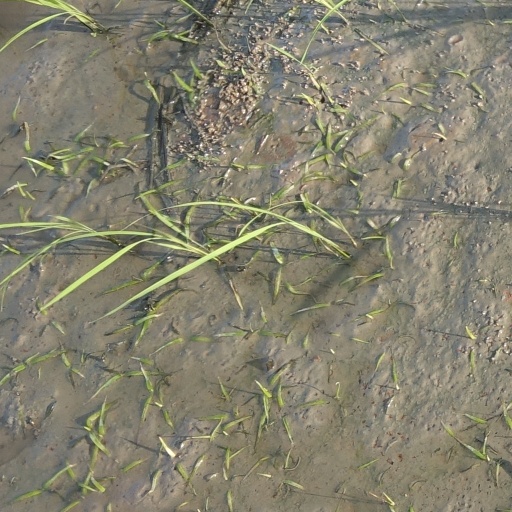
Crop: rice